Sophie Blanchard

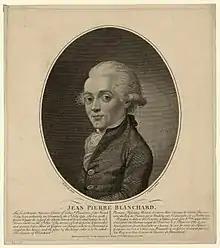
Jean Pierre Blanchard

Sophie Blanchard was born Marie Madeleine-Sophie Armant to Protestant parents at Trois-Canons, near La Rochelle. Little is known of her life before her marriage to Jean-Pierre Blanchard, the world's first professional balloonist. The date of her marriage is unclear; sources quote dates as early as 1794 or 1797, but most state 1804, the year of her first ascent. Blanchard had abandoned his first wife, Victoire Lebrun, and their four children to travel round Europe pursuing his ballooning career, and she later died in poverty. Variously described as Blanchard's "small, ugly, nervous wife", "small with sharp bird-like features" and later as "small and beautiful", Sophie was more at home in the sky than on the ground, where her nervous disposition meant she was easily startled. She was terrified of loud noises and of riding in carriages, but was fearless in the air. She and her husband were in an accident on a joint flight in 1807 (her 11th ascent, possibly his 61st), in which they crashed and he sustained a head injury. The shock apparently left her mute for a while.